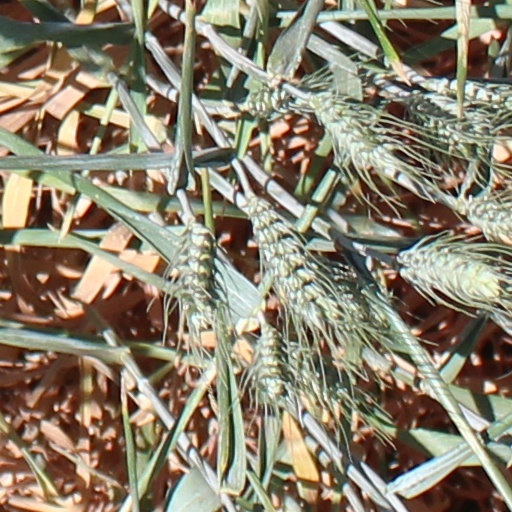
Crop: wheat